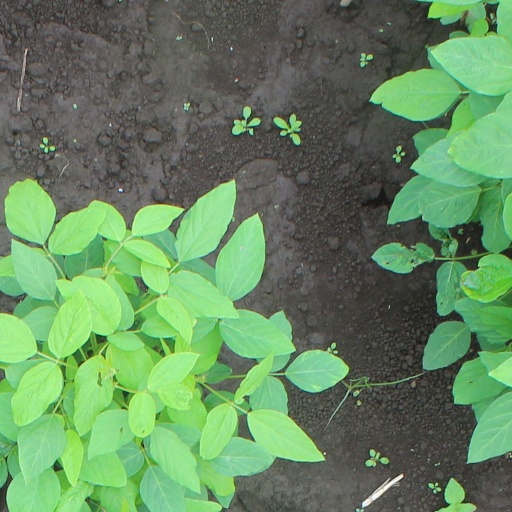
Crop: soybean